Slocum and Hannah Howland House

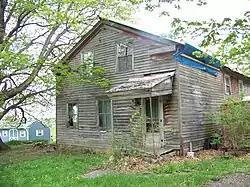

The Slocum and Hannah Howland House is located at 1781 Sherwood Road in the hamlet of Sherwood in Cayuga County, New York. It was one of the most active Underground Railroad stations in New York.